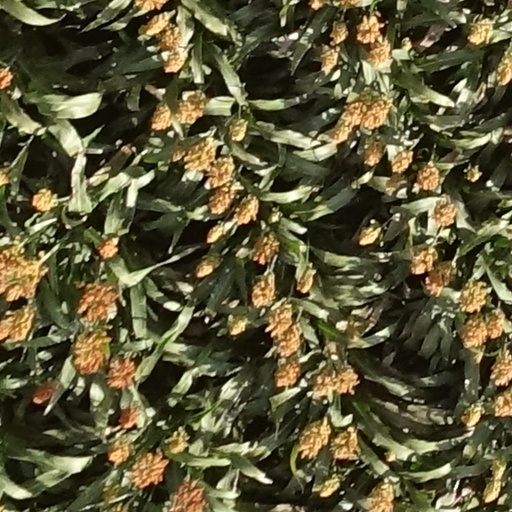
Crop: sorghum